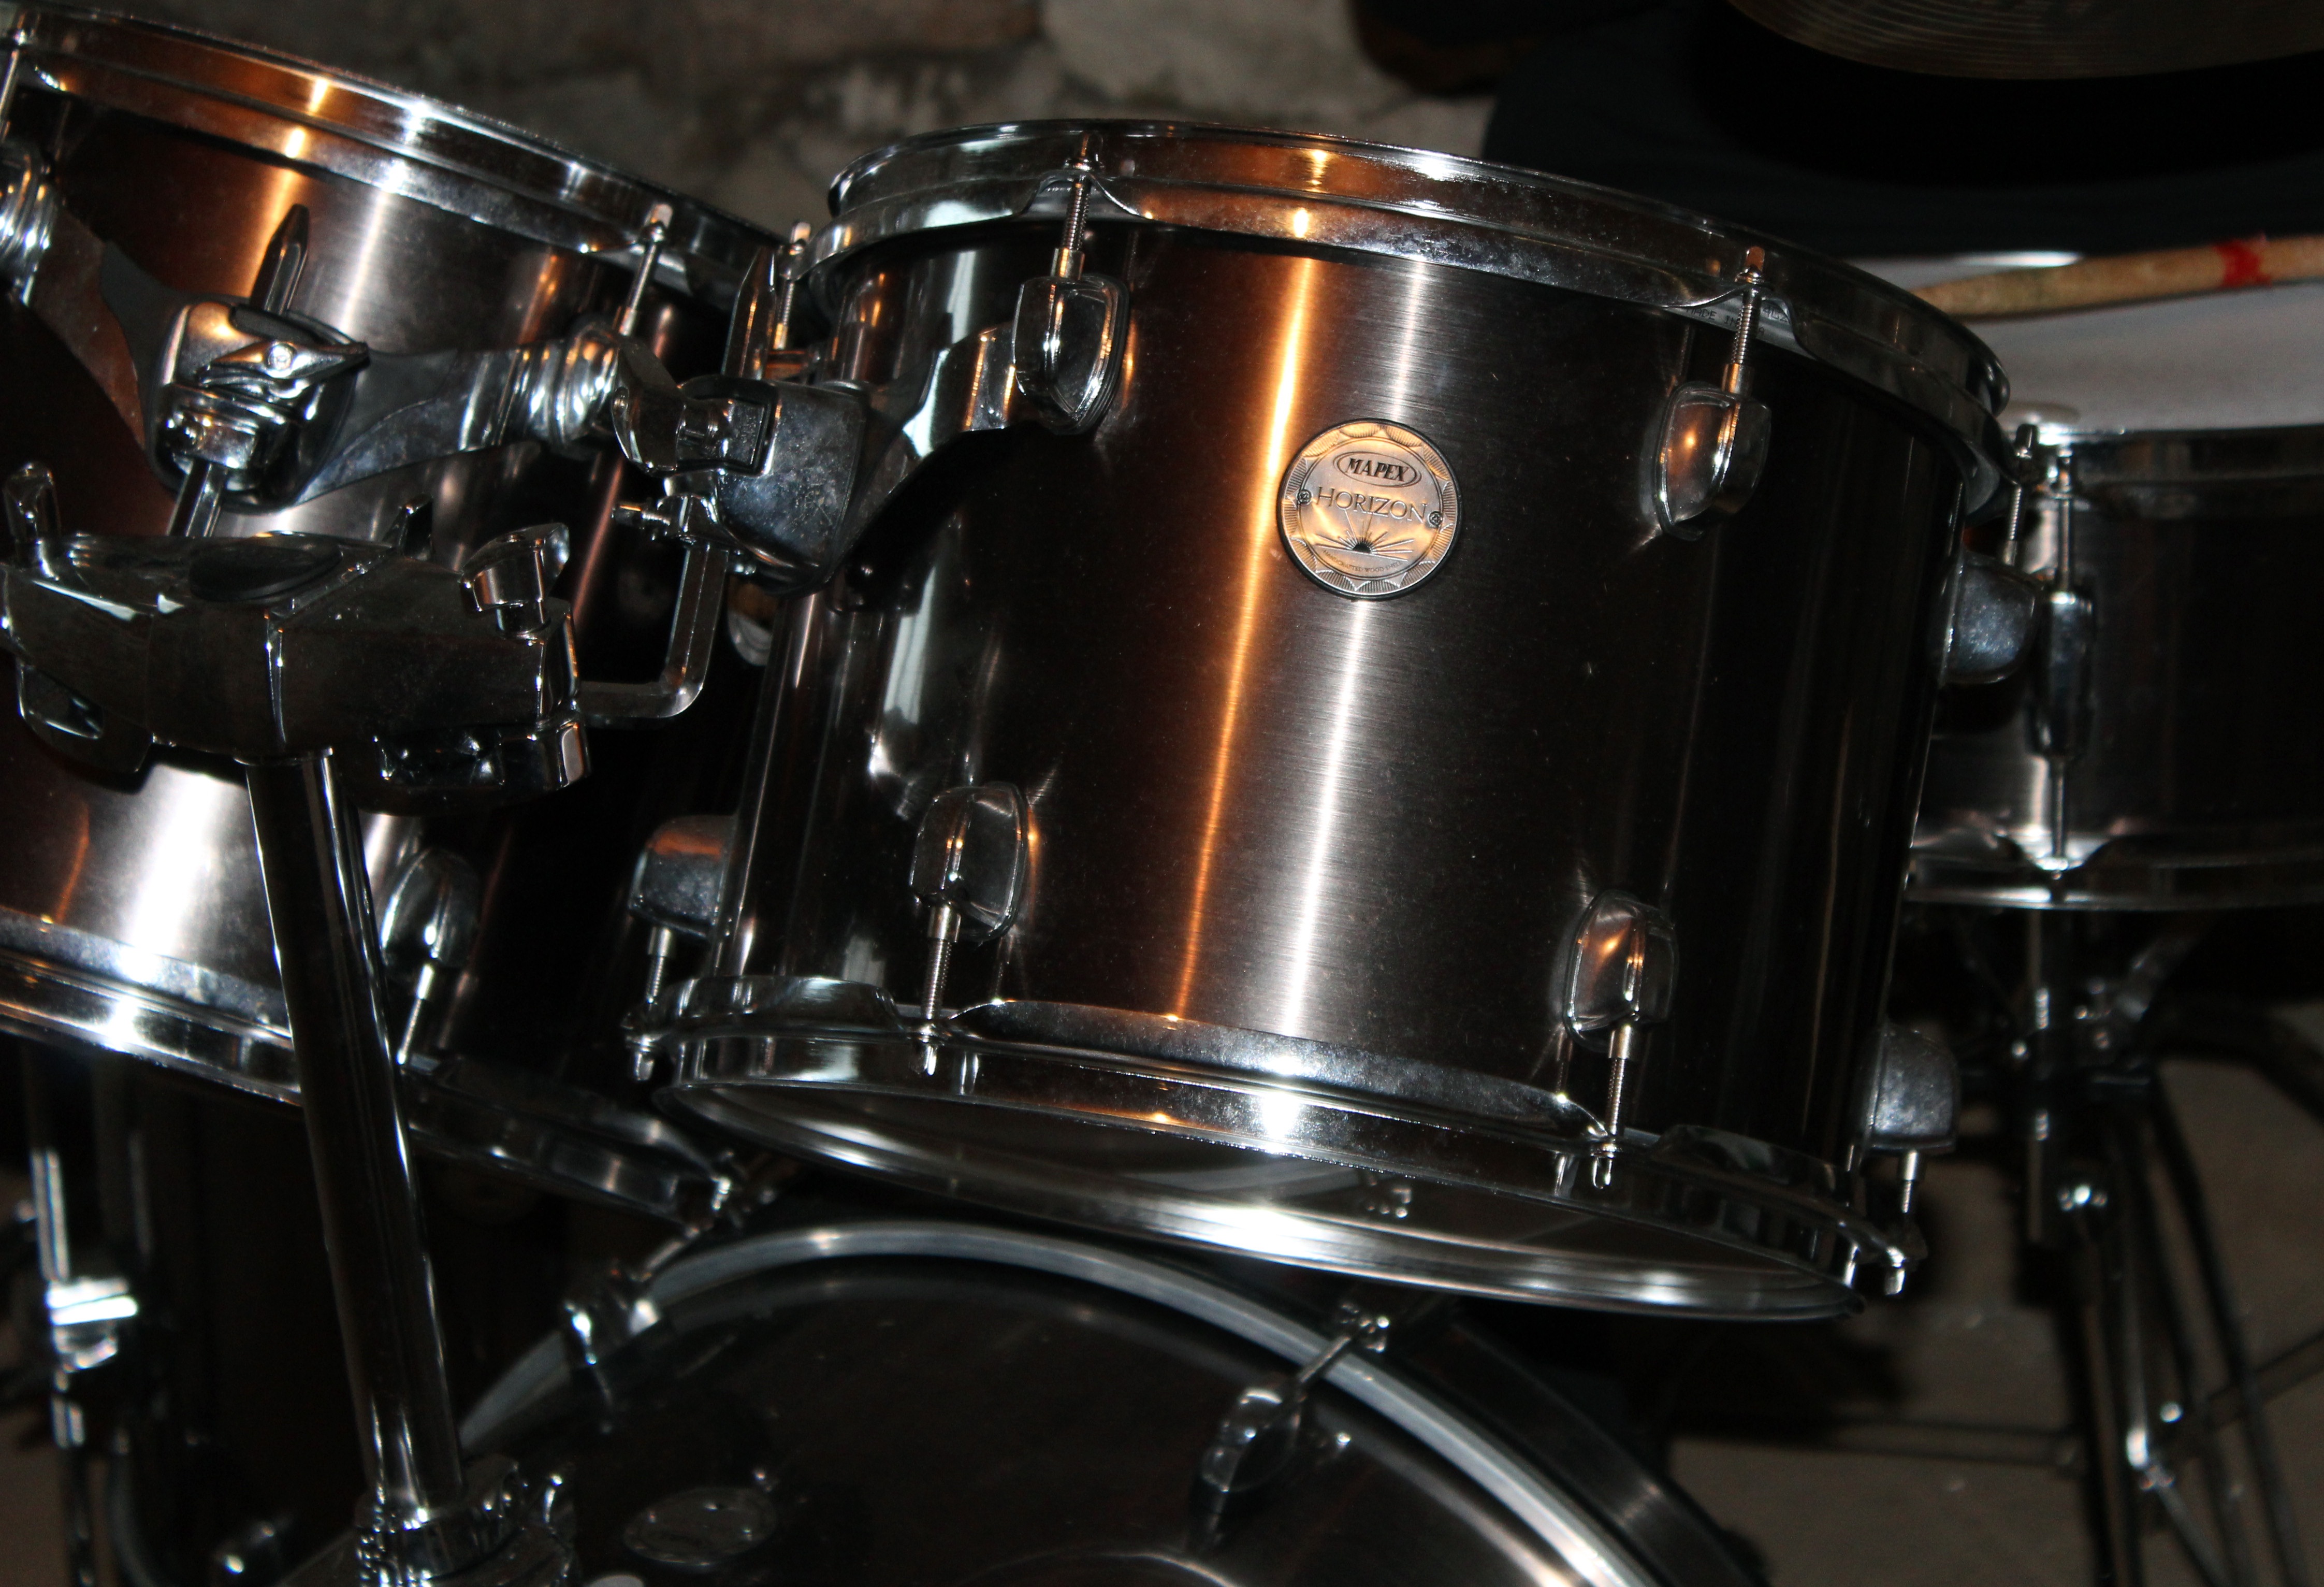
music, wheel, italy, drum, musical instrument, percussion, drums, drummer, bass drum, skin head percussion instrument, timbales, snare drum, tom tom drum